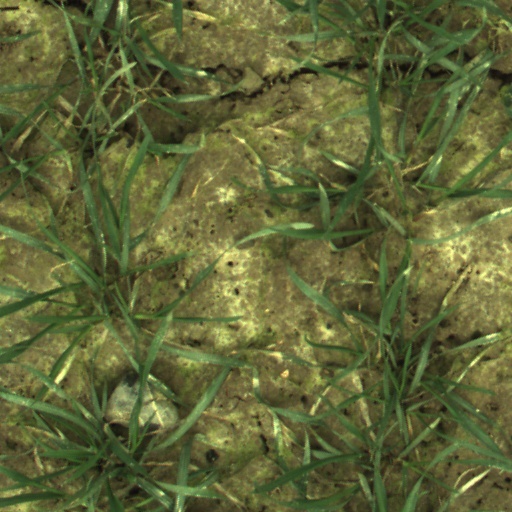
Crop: wheat